J. N. Petit Library

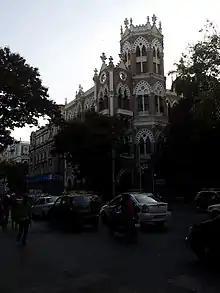
The library today

The library is considered to be among the finest examples of Gothic Revival architecture in the city. It was designed in the Venetian Gothic variant with a polychromatic limestone exterior. It has two storeys and a mezzanine, and the high-ceilinged reading room has stained glass portraits of the Petit family.